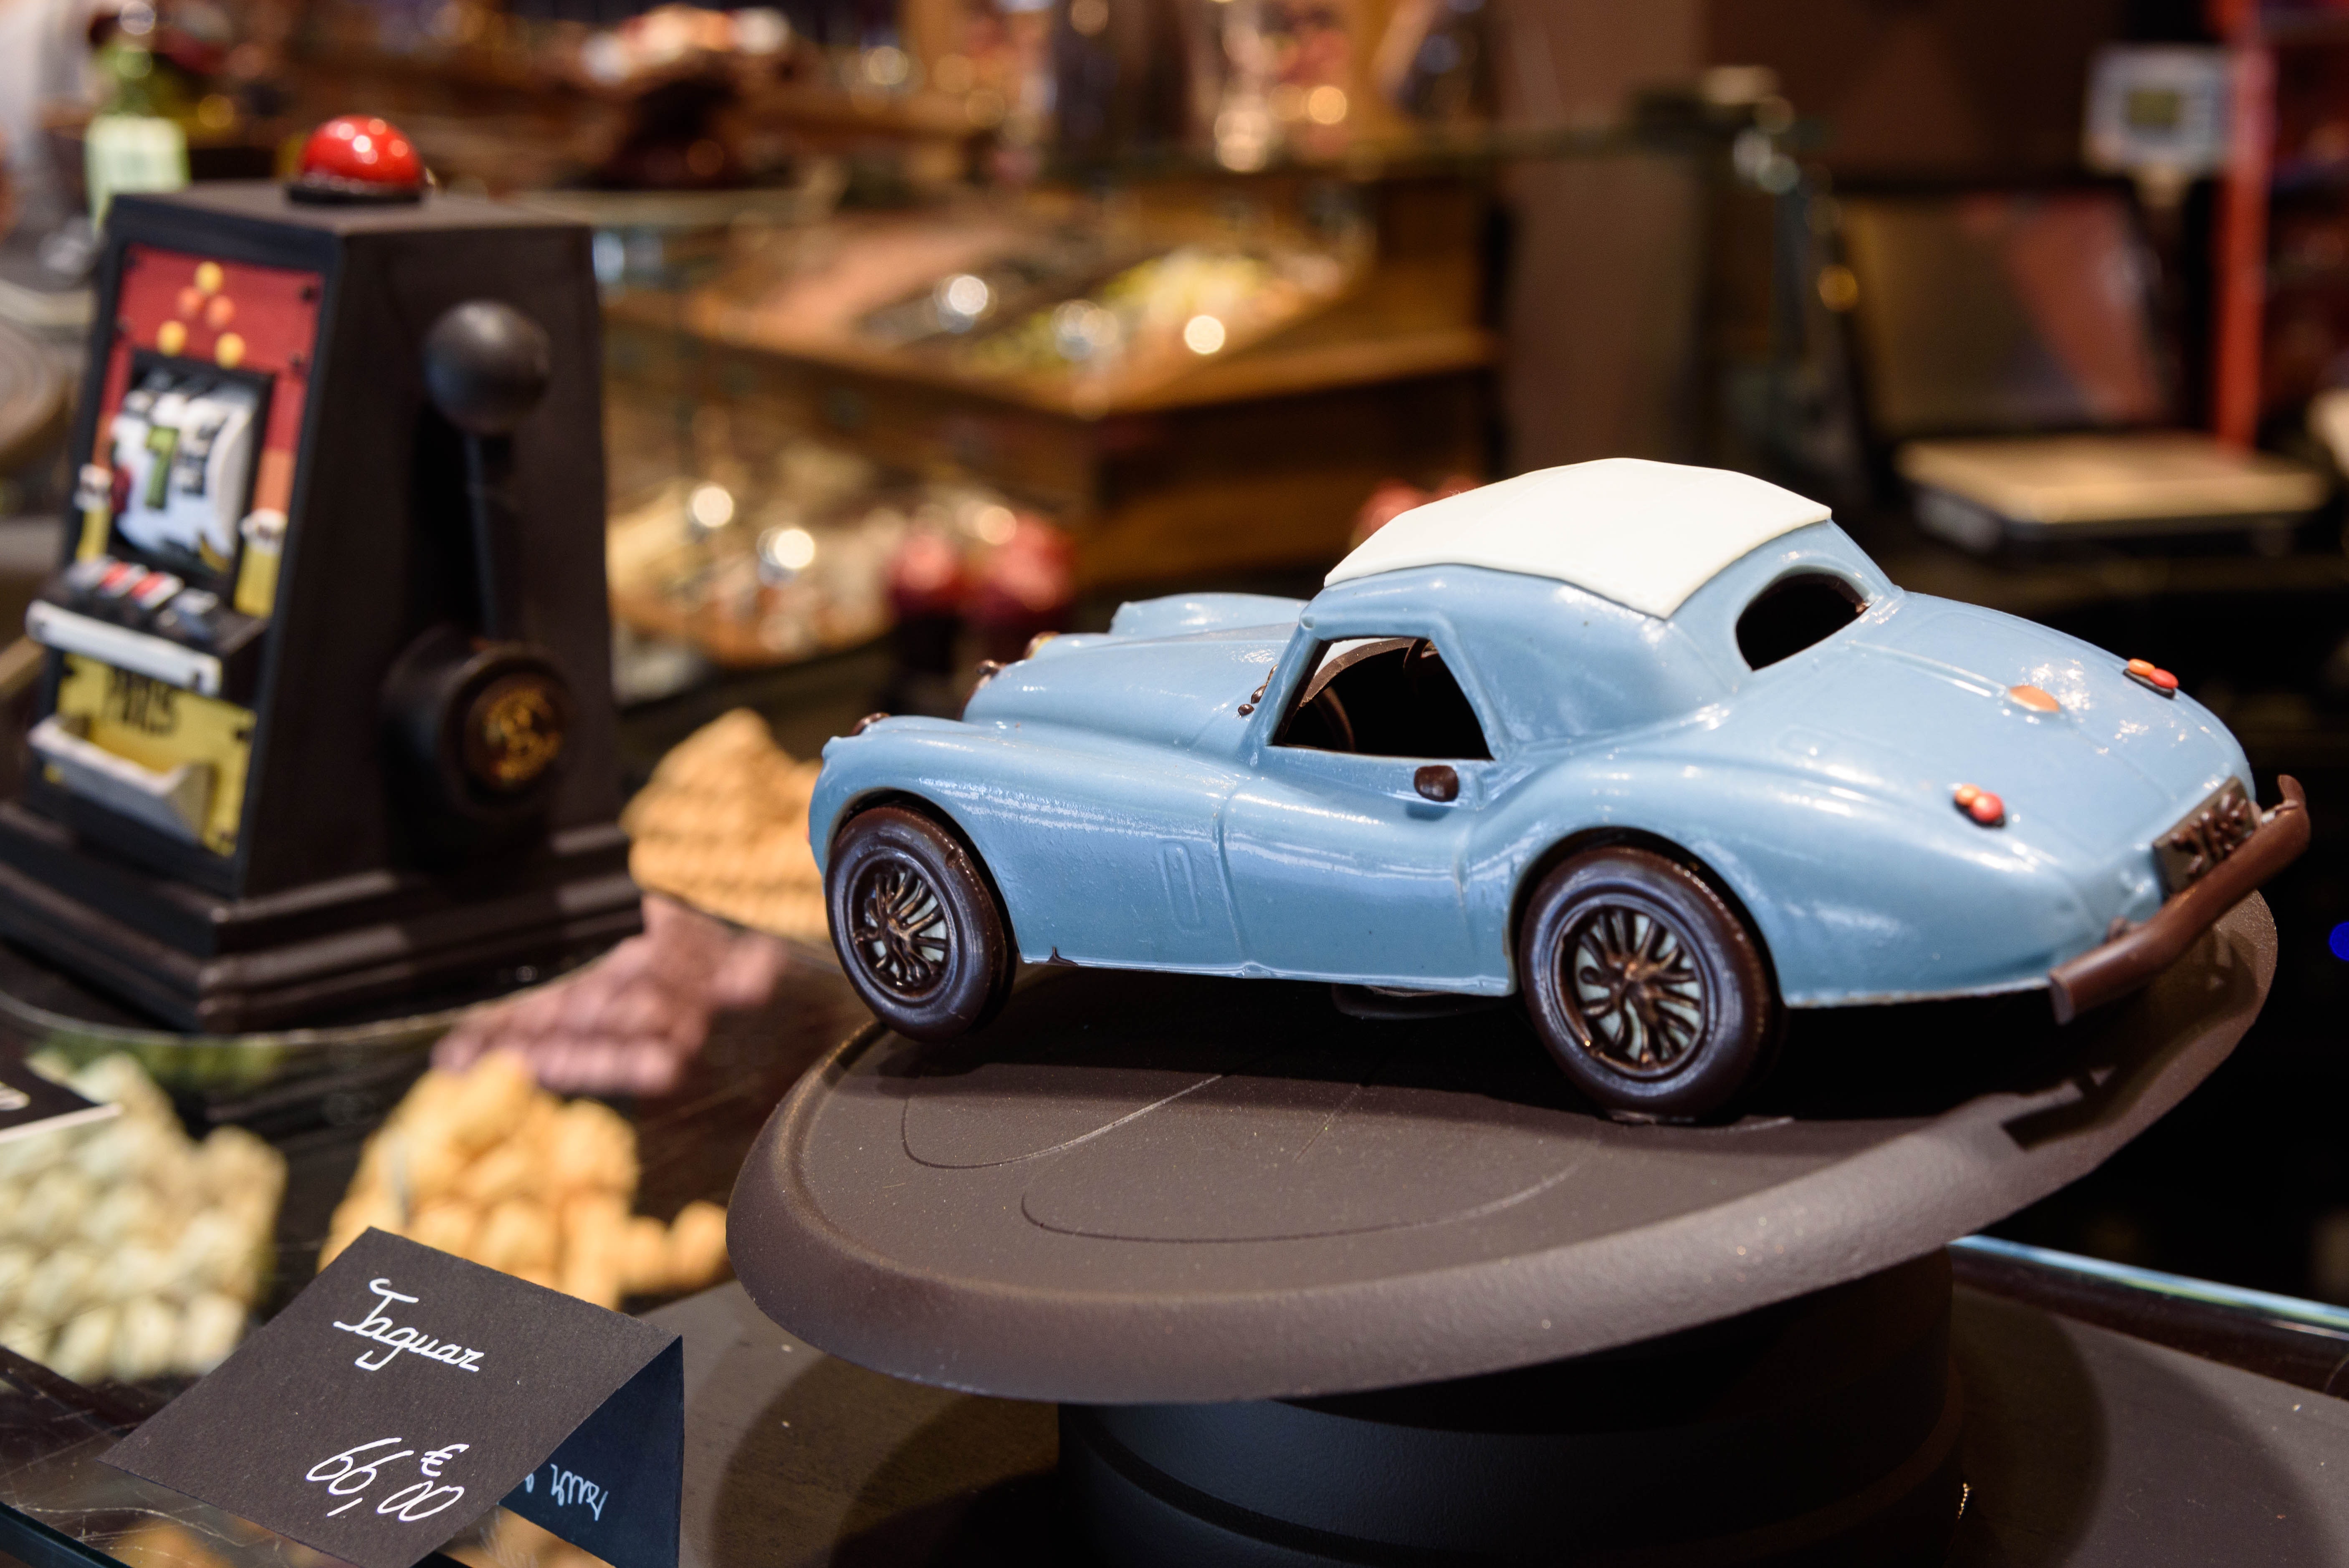
land vehicle, car, vehicle, model car, coupe, sports car, scale model, classic car, toy vehicle, classic, race car